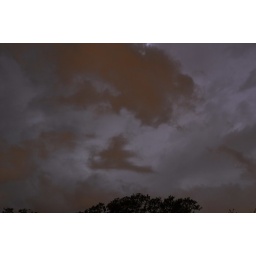
not very much cloud to ground lightning, but lots of it up in the clouds